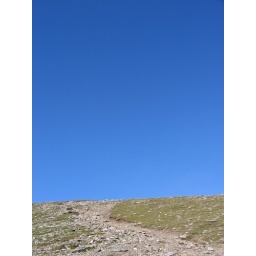
Fantastic blue sky over Y Garn